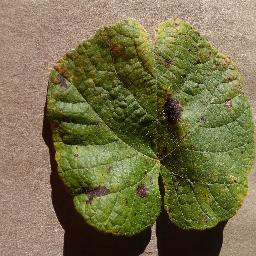
Label: Grape___Leaf_blight_(Isariopsis_Leaf_Spot)